Describe the emotion expressed in this image:  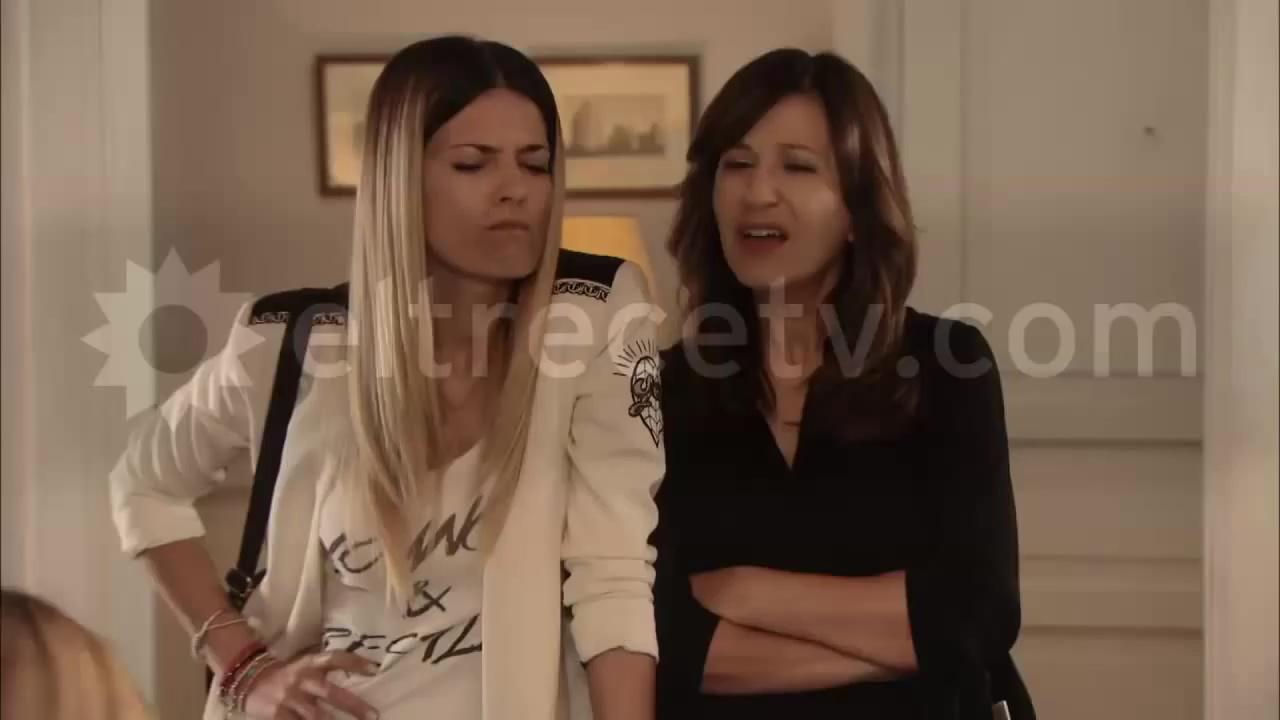
This person displays Suffering, valence and arousal with low intensity.